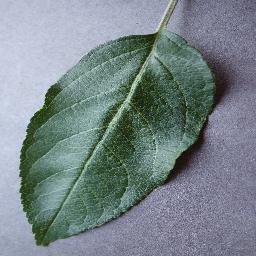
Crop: apple
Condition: healthy